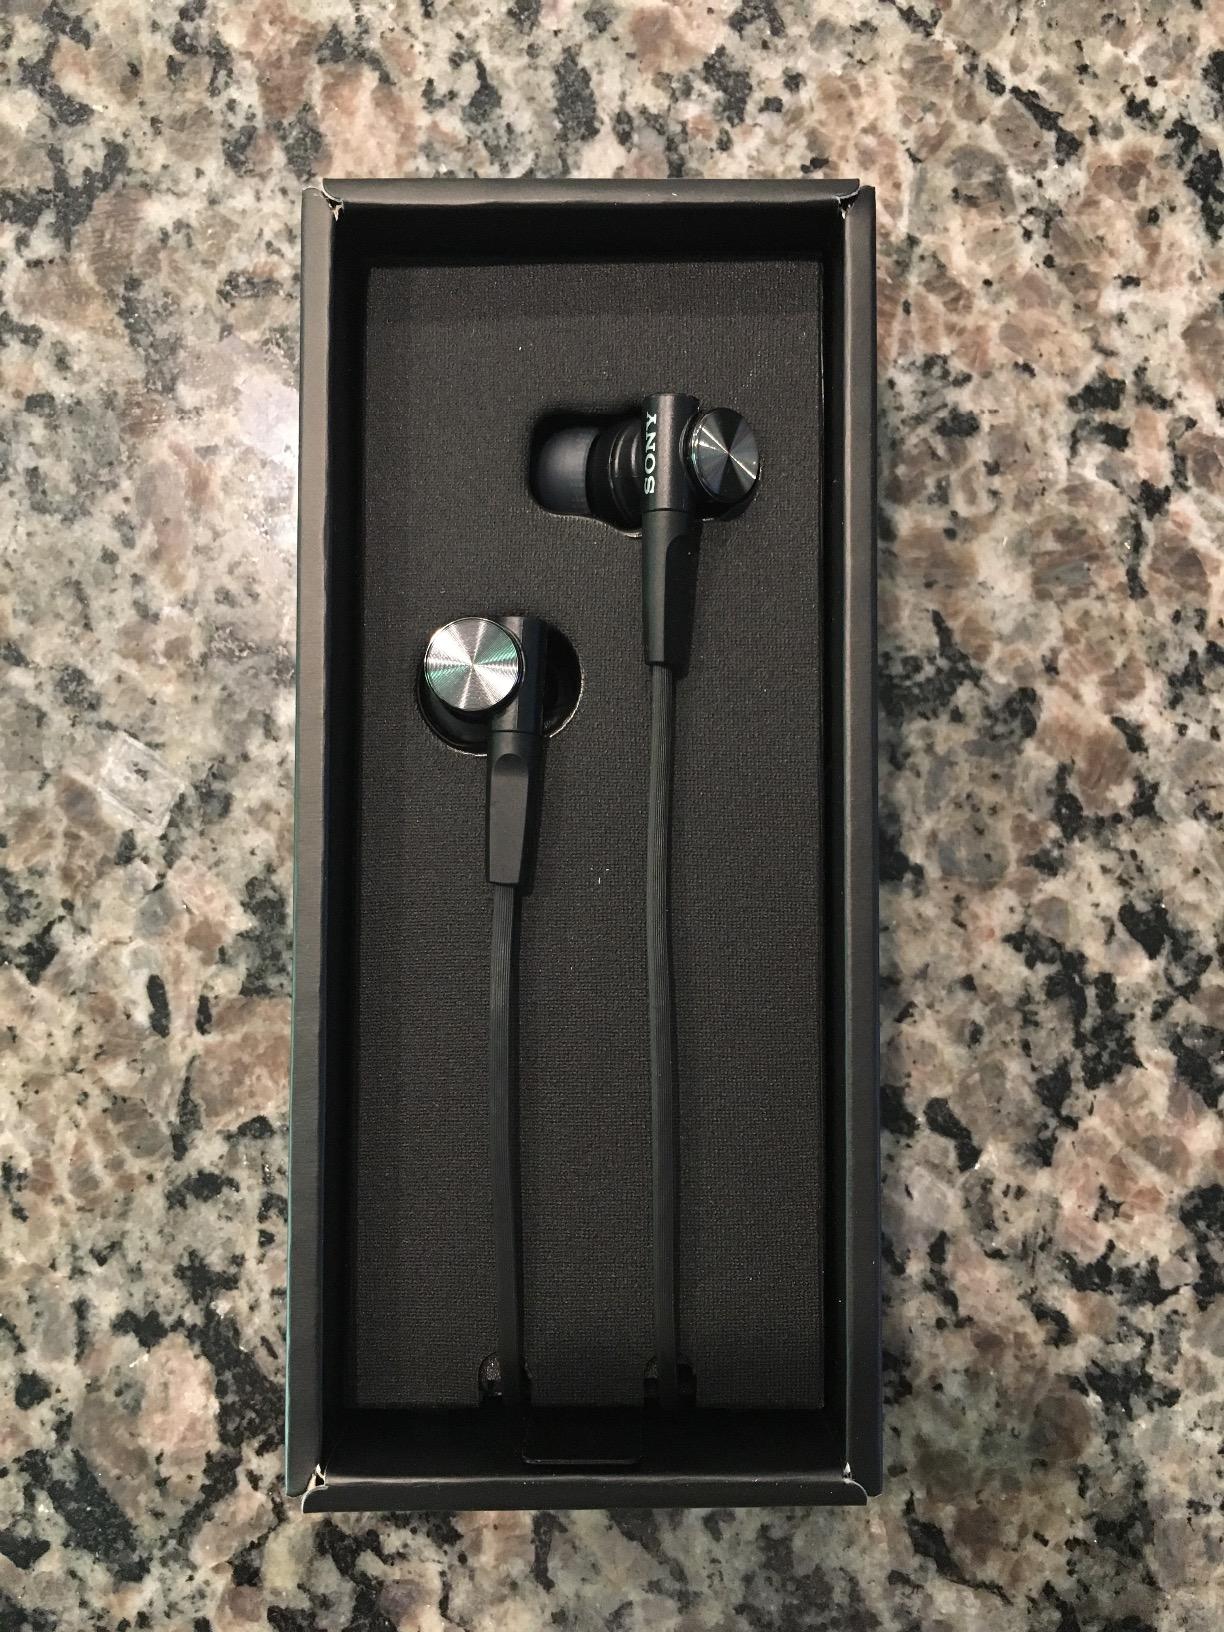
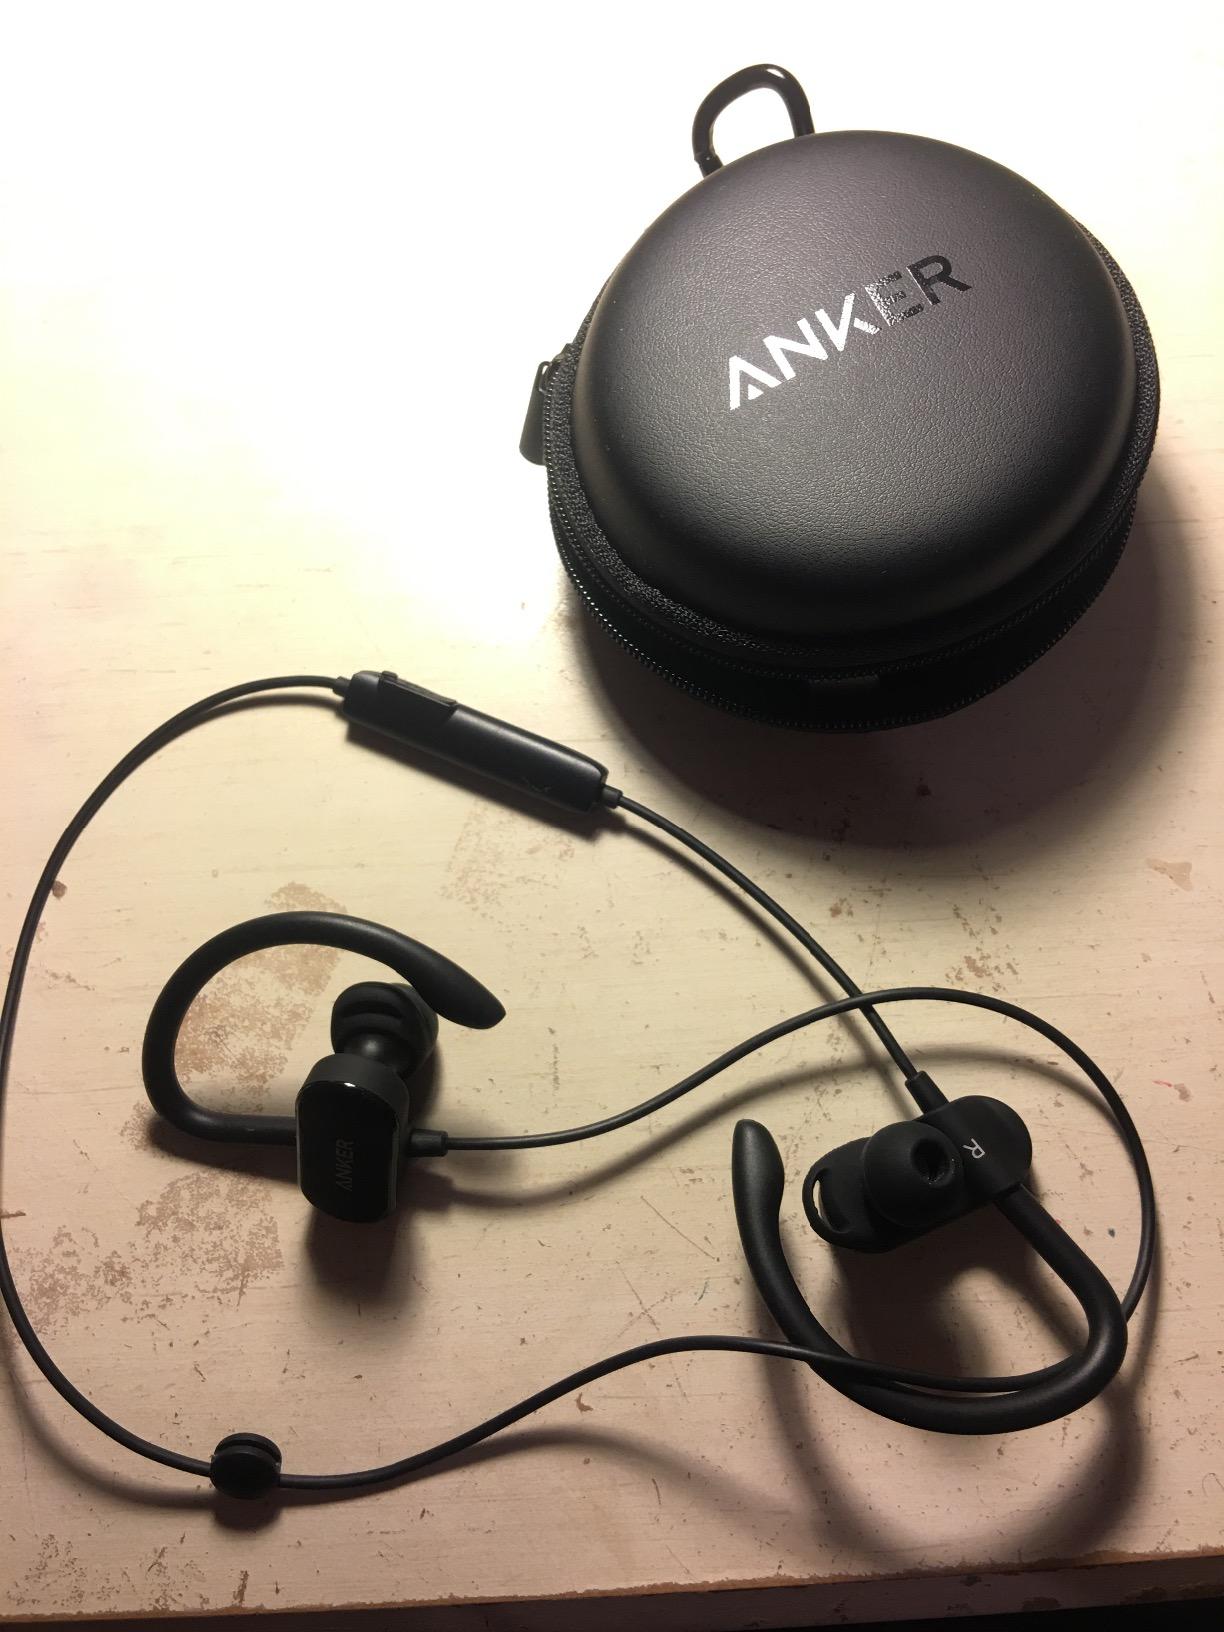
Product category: headphones
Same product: no